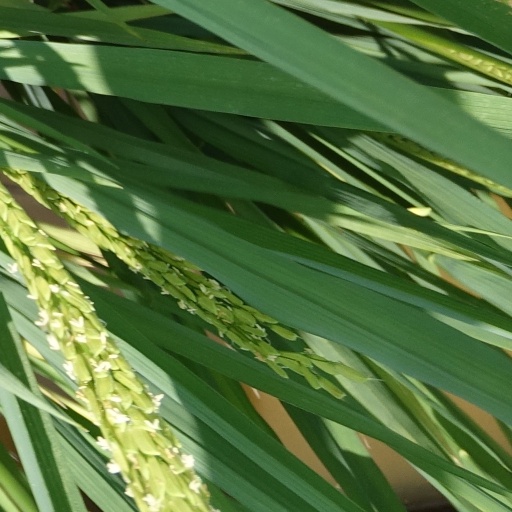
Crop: rice